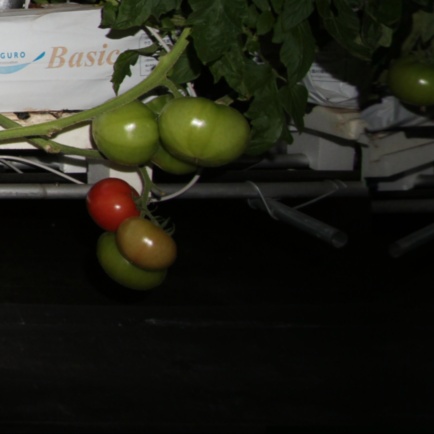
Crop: tomato